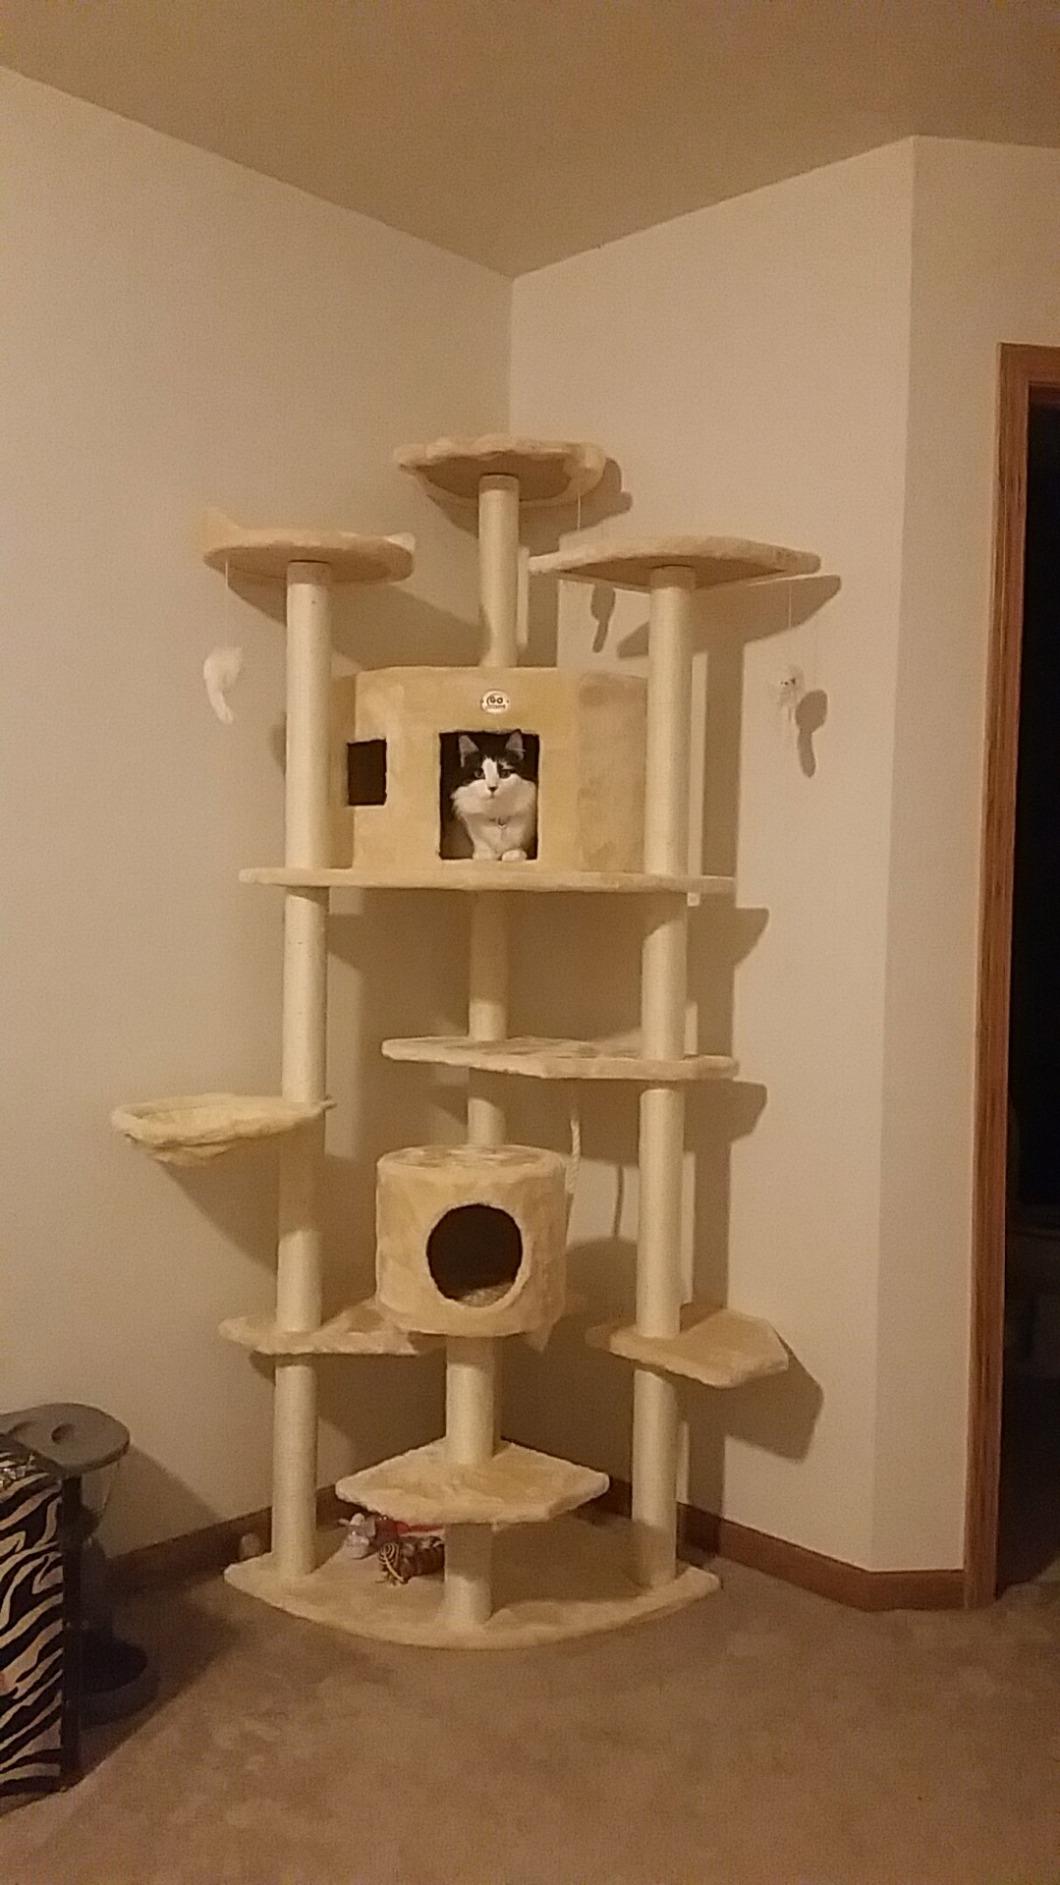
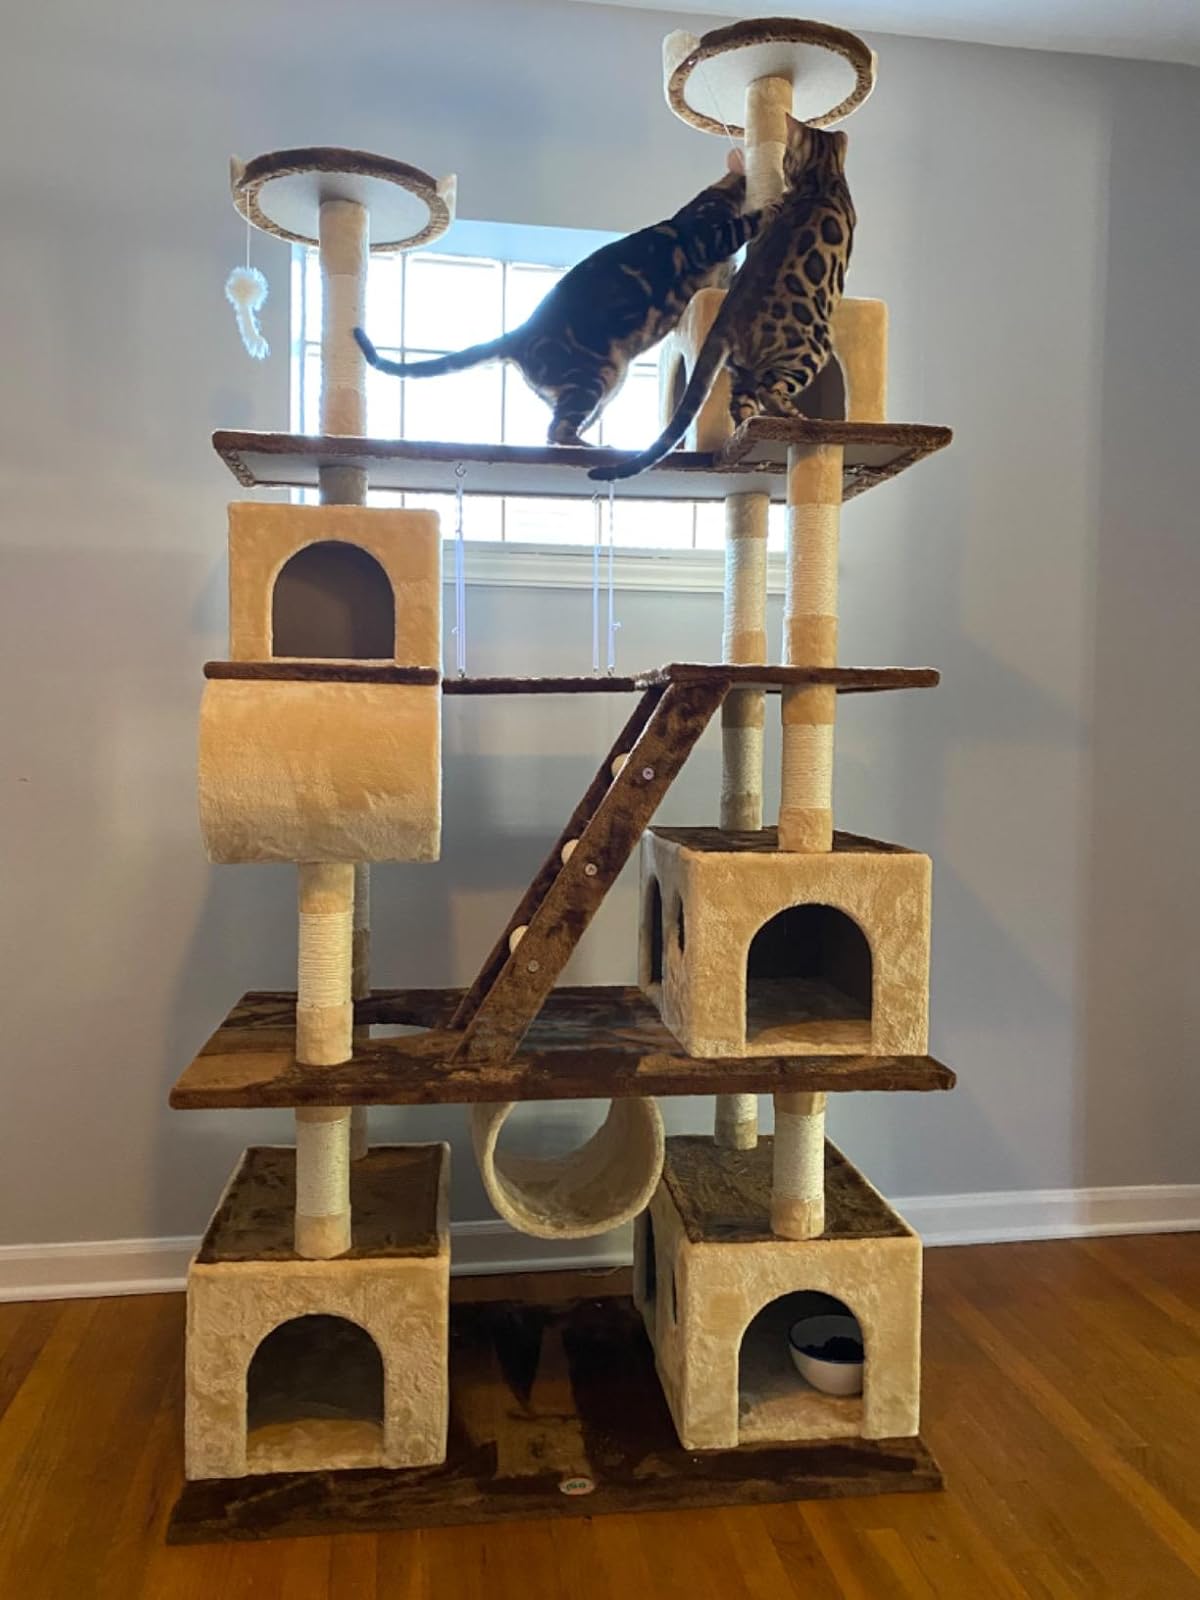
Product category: items_cat tree
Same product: no